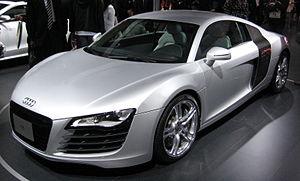
L'Audi R8 est une voiture de sport du constructeur allemand Audi. C'est le premier coupé GT deux-places de la marque qui rivalise ainsi avec les marques historiques de ce segment : Porsche, Ferrari, Corvette ou Aston Martin.